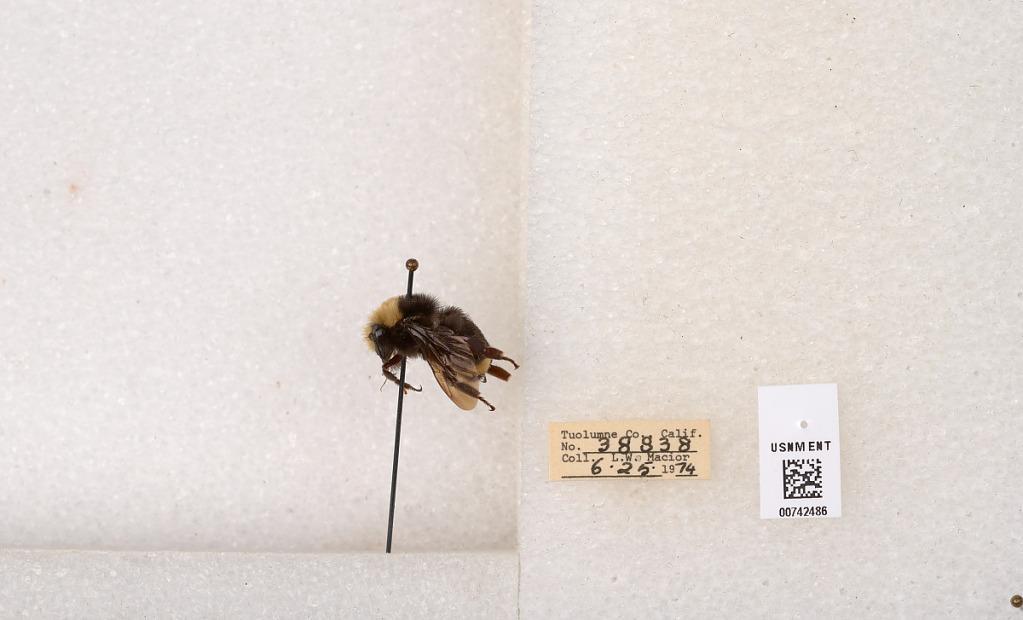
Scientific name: Bombus (Pyrobombus) vosnesenskii Radoszkowski
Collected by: L. Macior
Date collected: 1974-6-25
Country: United States
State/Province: California
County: Tuolumne
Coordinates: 38.0276, -119.955